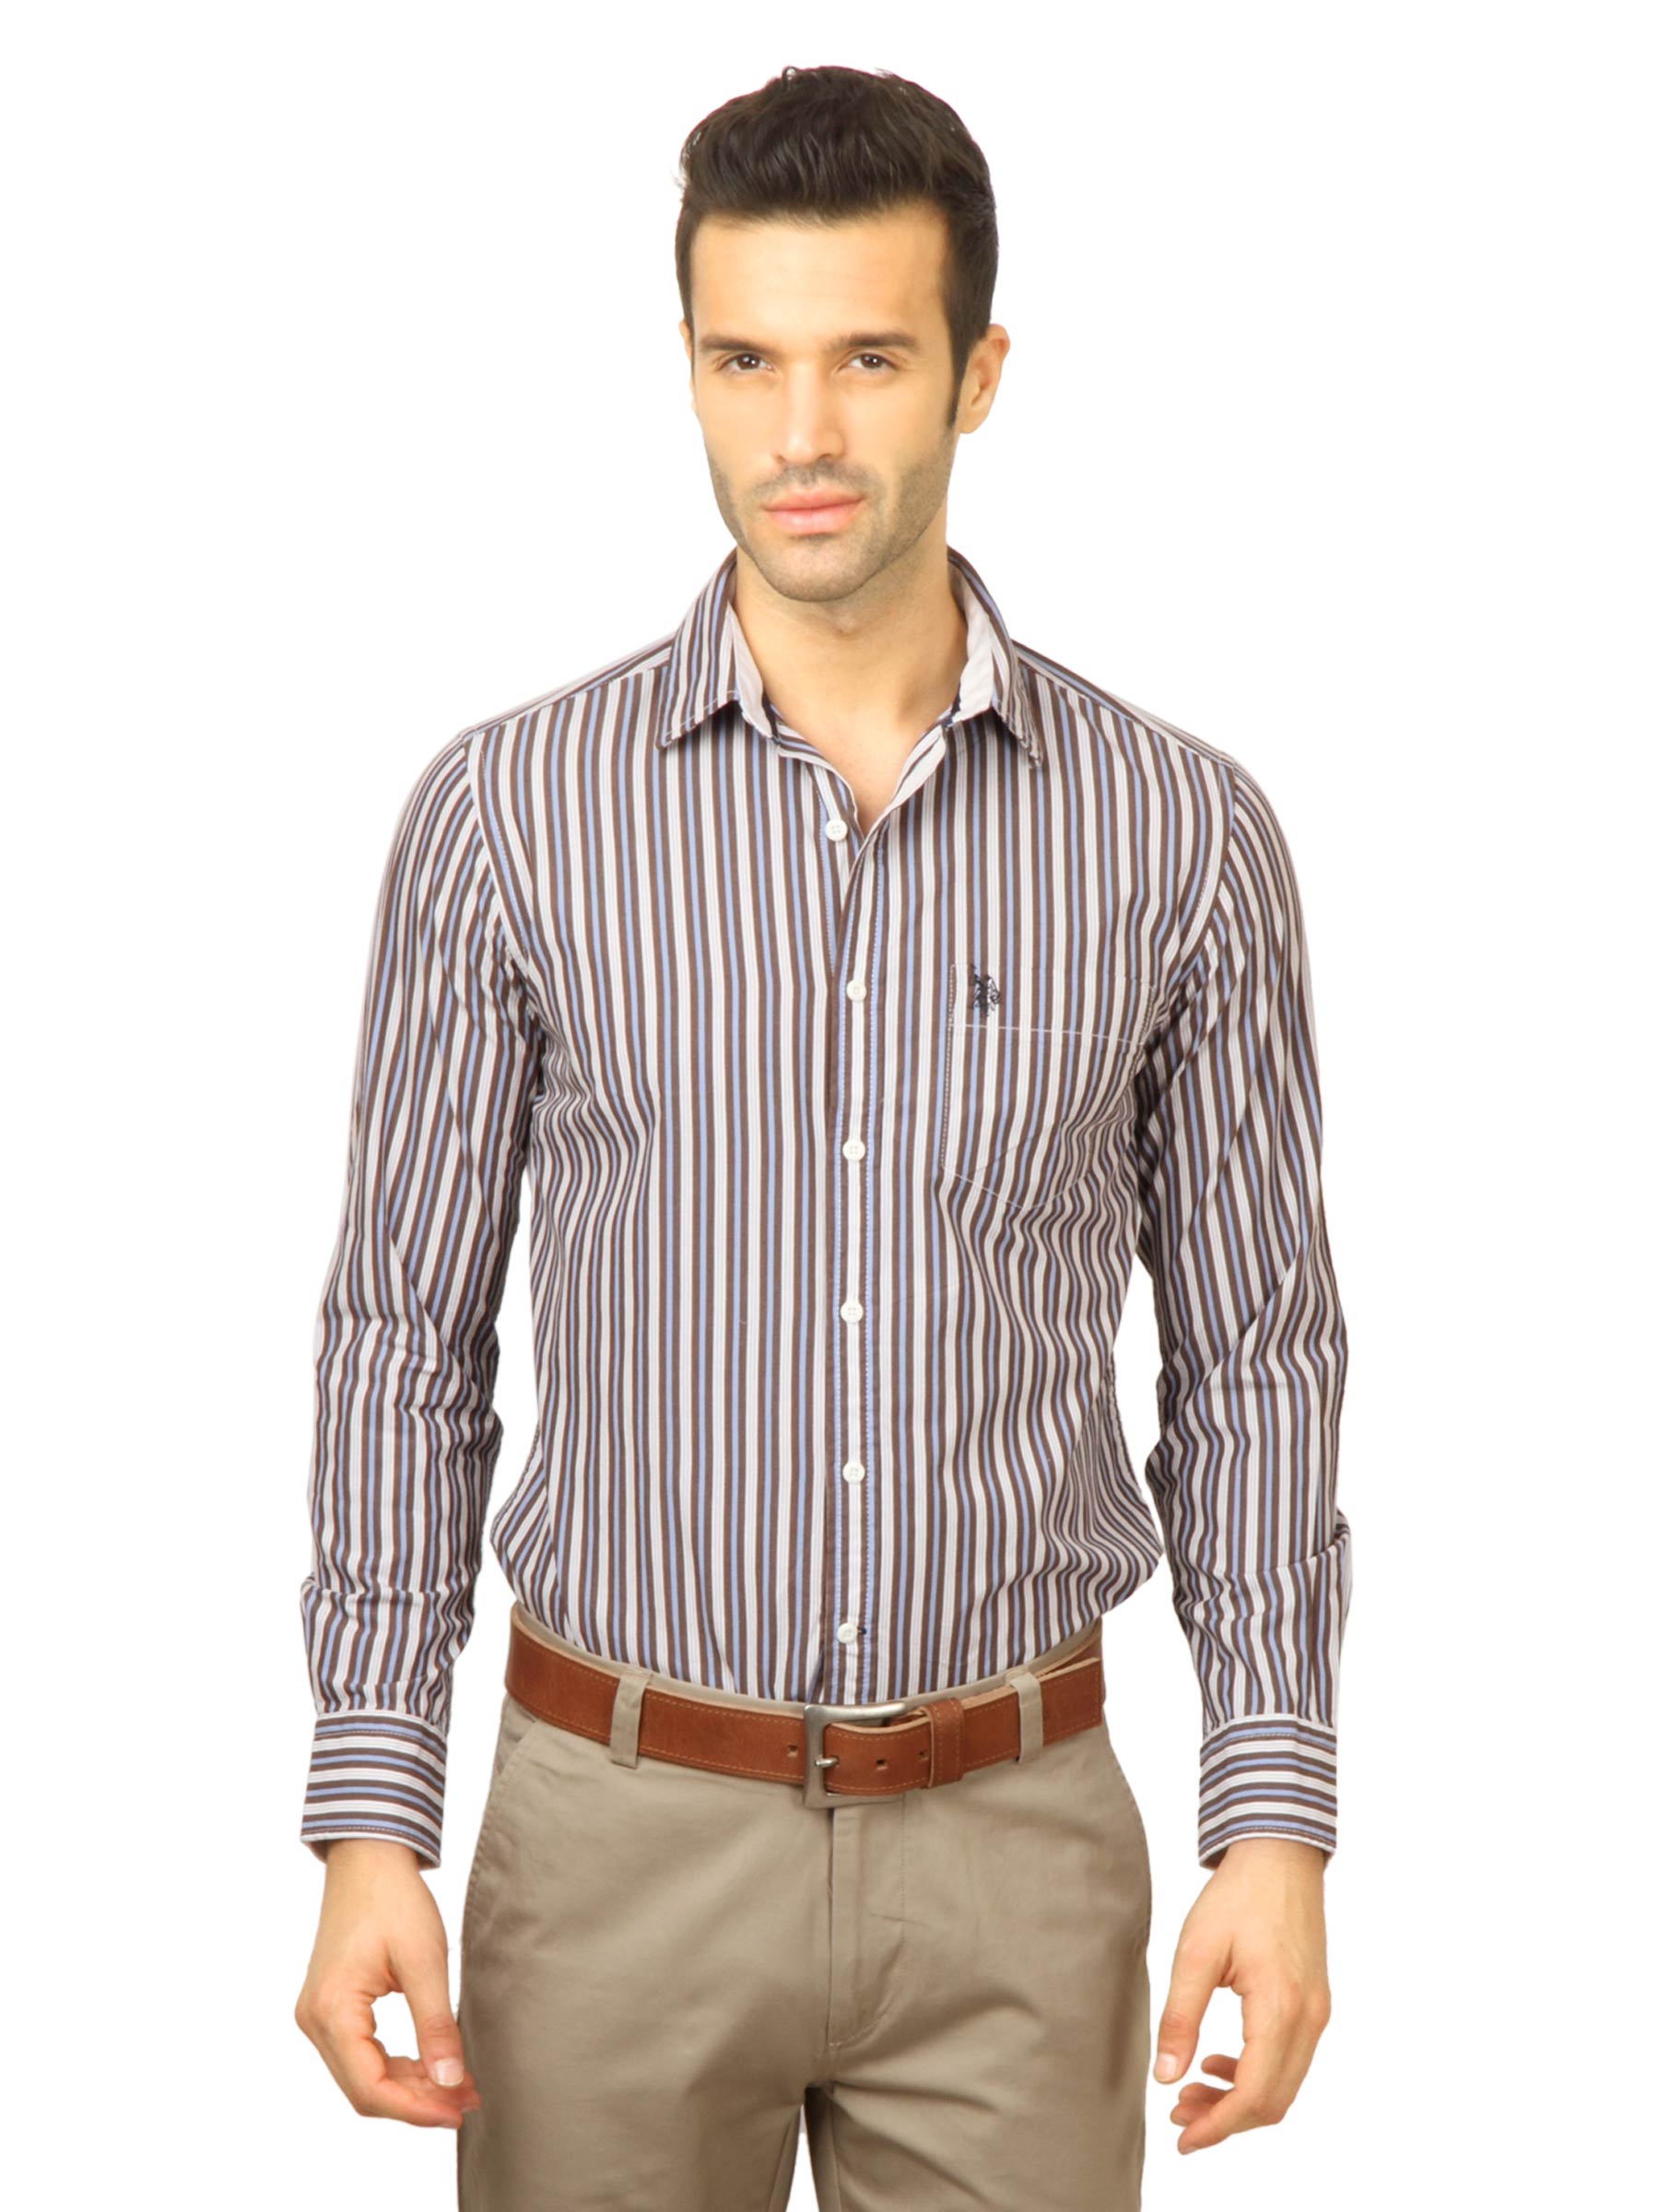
U.S. Polo Assn. Men Stripes Brown Shirt
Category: Apparel / Topwear / Shirts
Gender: Men
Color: Brown
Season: Fall 2011
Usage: Casual